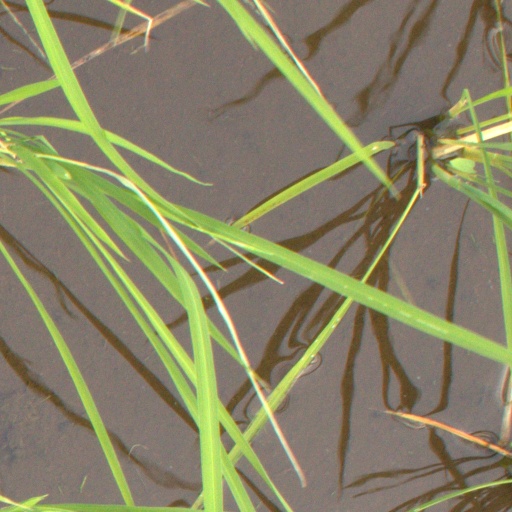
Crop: rice